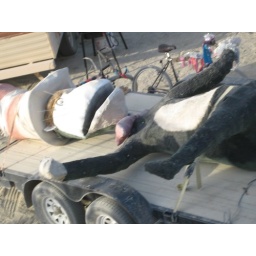
cat in the hat